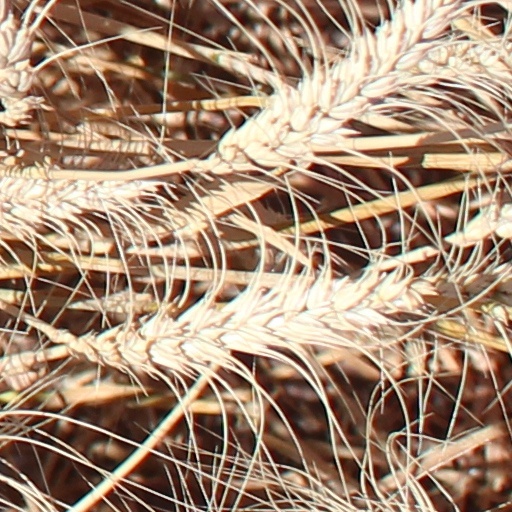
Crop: wheat